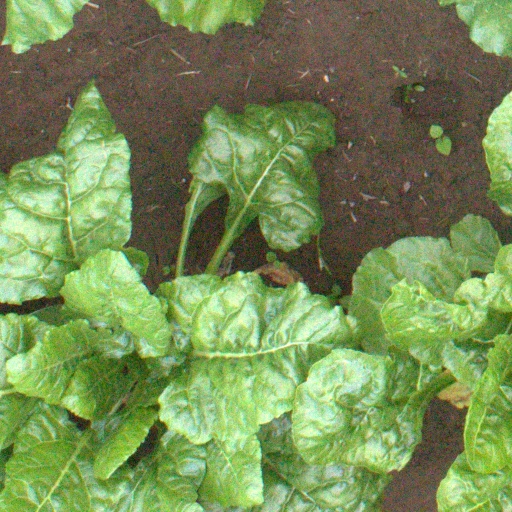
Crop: sugar beet